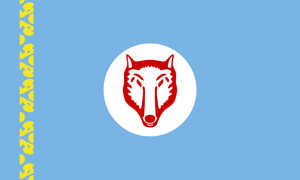
Un drapeau ethnique est une forme de représentation utilisée par un groupe culturel, historique, linguistique, religieux ou tout cela à la fois, communément appelé « ethnie », pour être arboré là où des membres de ce groupe veulent manifester leur identité culturelle. Un drapeau ethnique n'identifie qu'une ethnie, et non une région traditionnelle, un territoire officiellement délimité ou un territoire revendiqué.